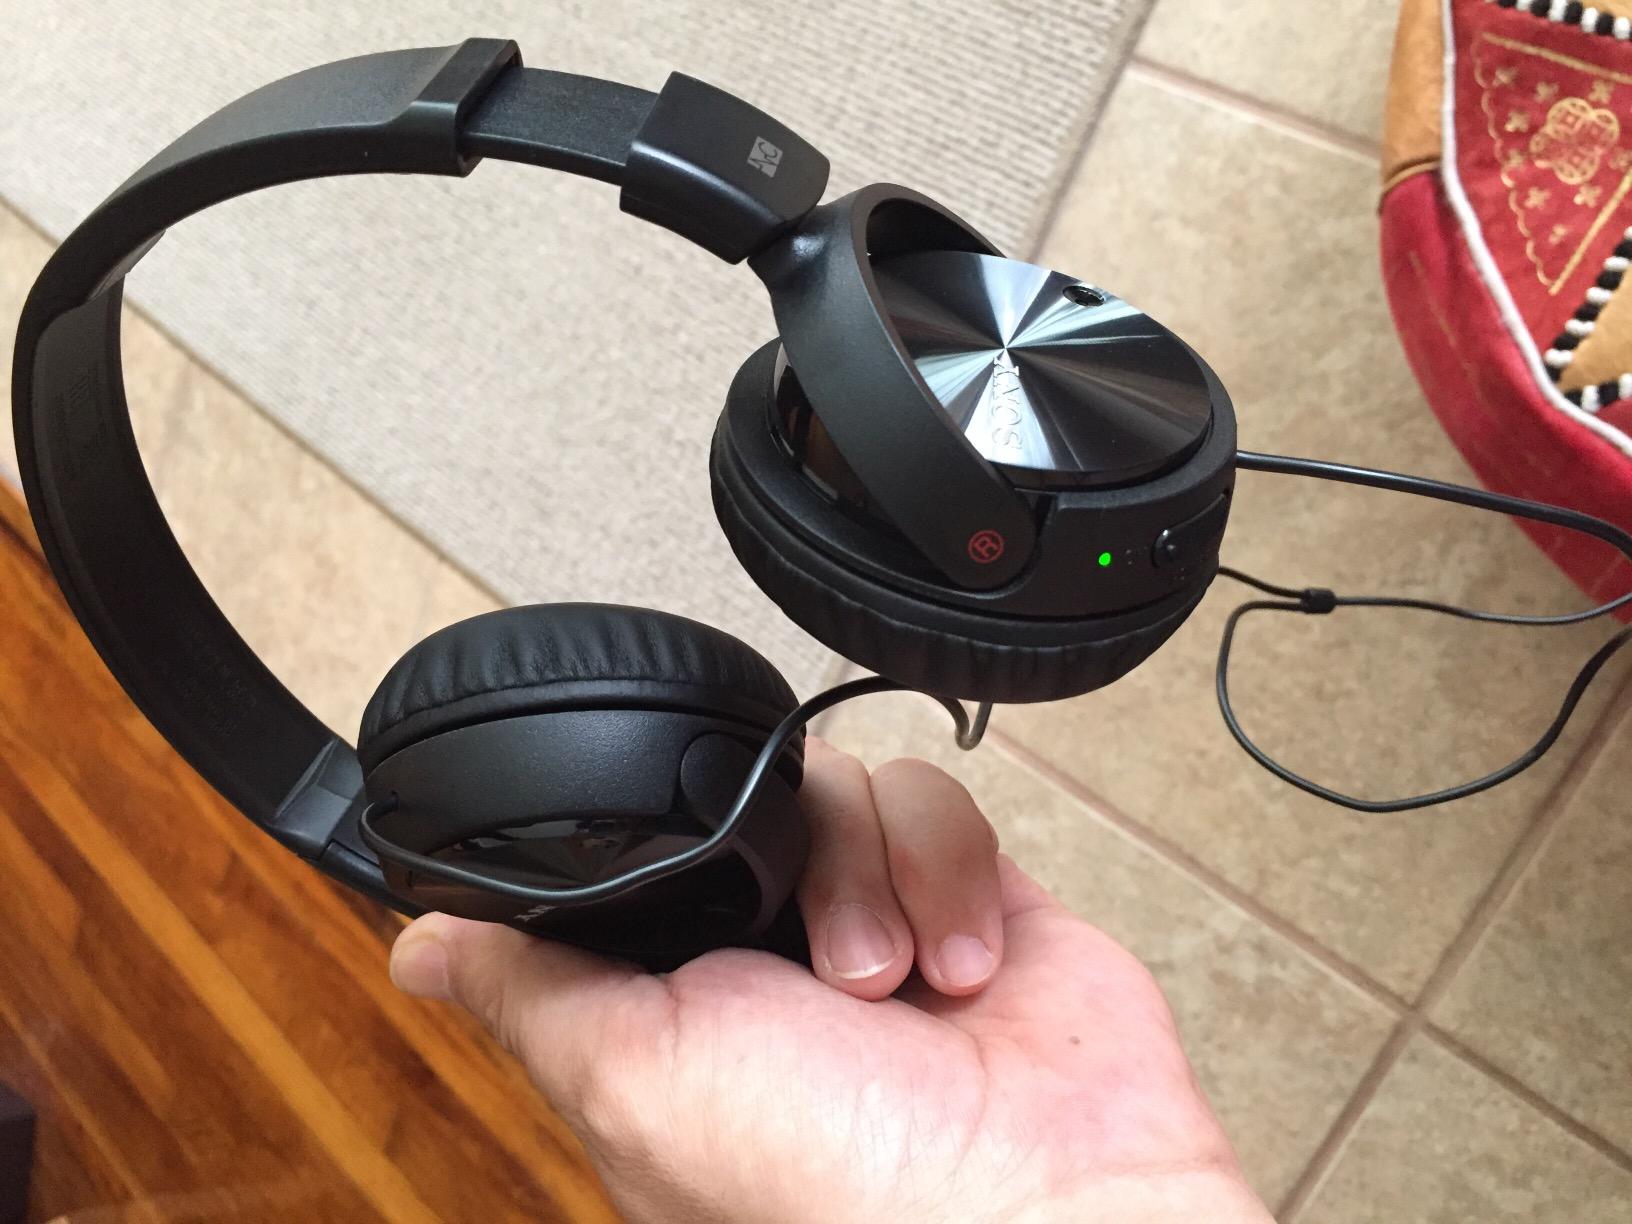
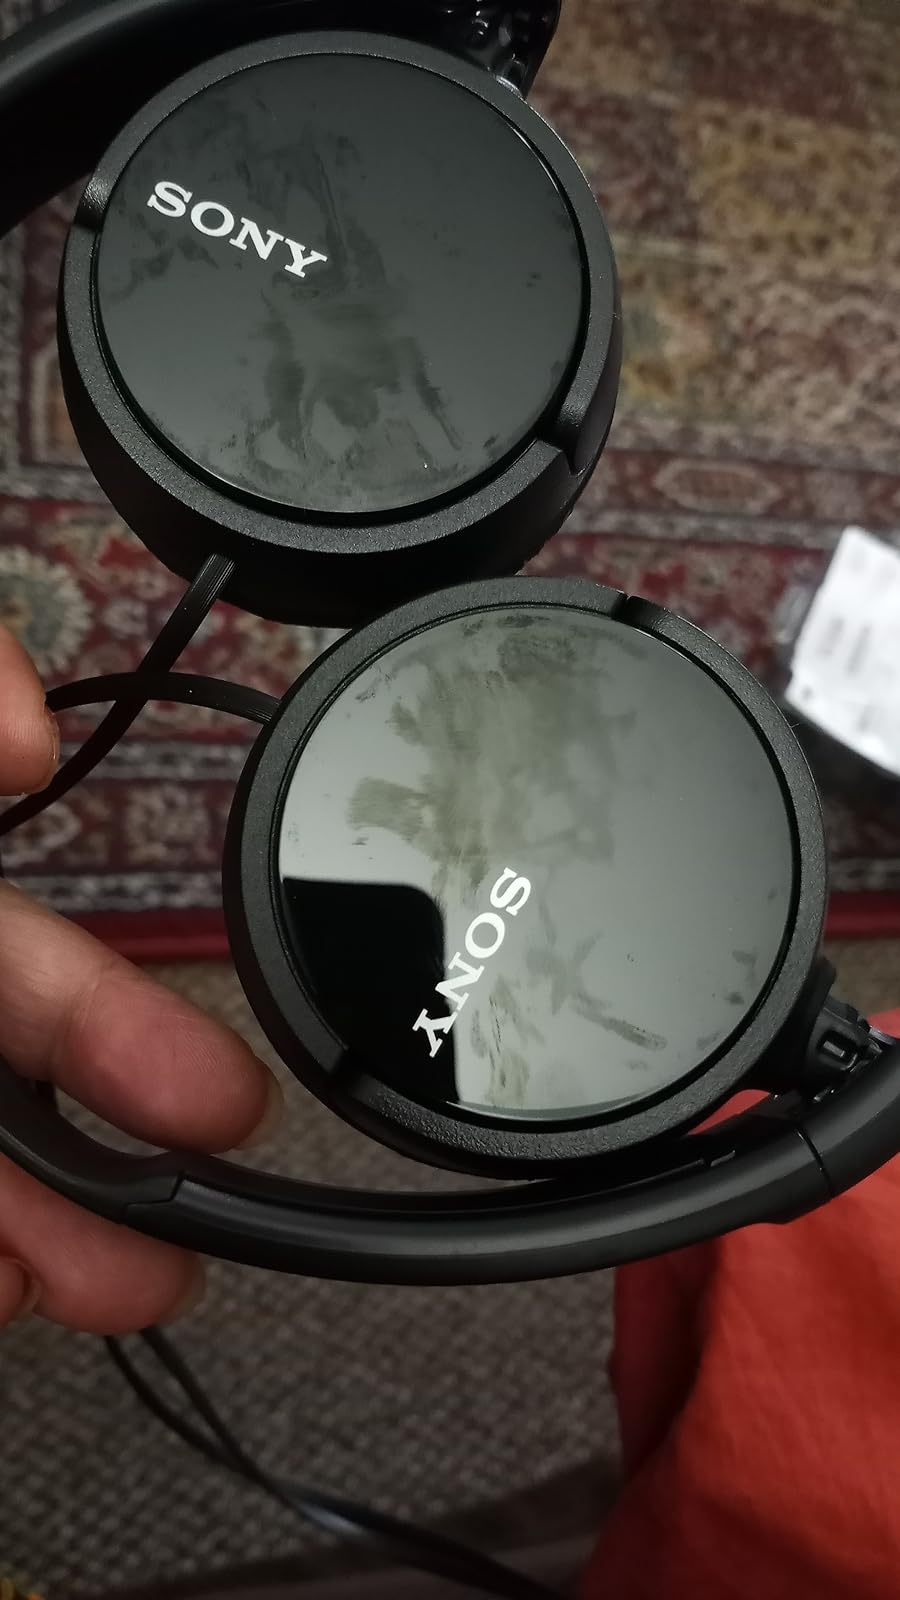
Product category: headphones
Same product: yes